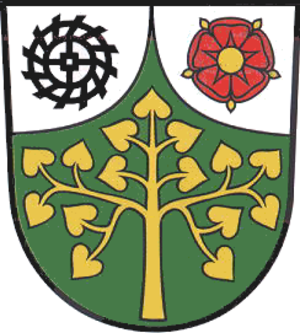
Sachsenbrunn est une commune allemande indépendante de Thuringe située dans l'arrondissement de Hildburghausen. La commune est administrée depuis le 1ᵉʳ janvier 2012 par la ville voisine d'Eisfeld.